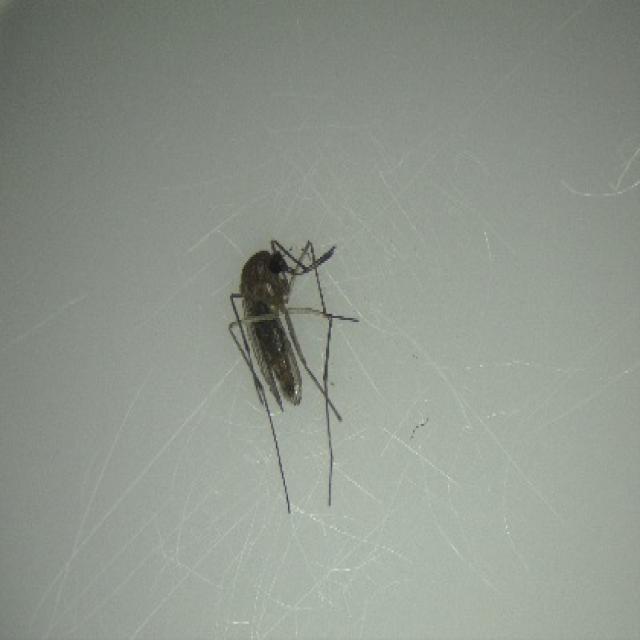
Species: culex_tritaeniorhynchus